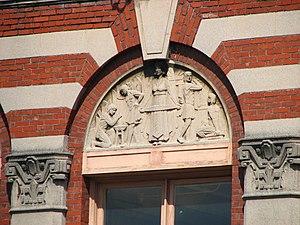
Le Yale Union Laundry Building, aussi connu comme le Yale Laundry Building, le City Linen Supply Co. Building, le Perfect Fit Manufacturing et simplement le Yale Union, est un bâtiment de Portland dans l'Oregon, aux États-Unis. Il est inscrit sur le Registre national des lieux historiques depuis le 19 juillet 2007.